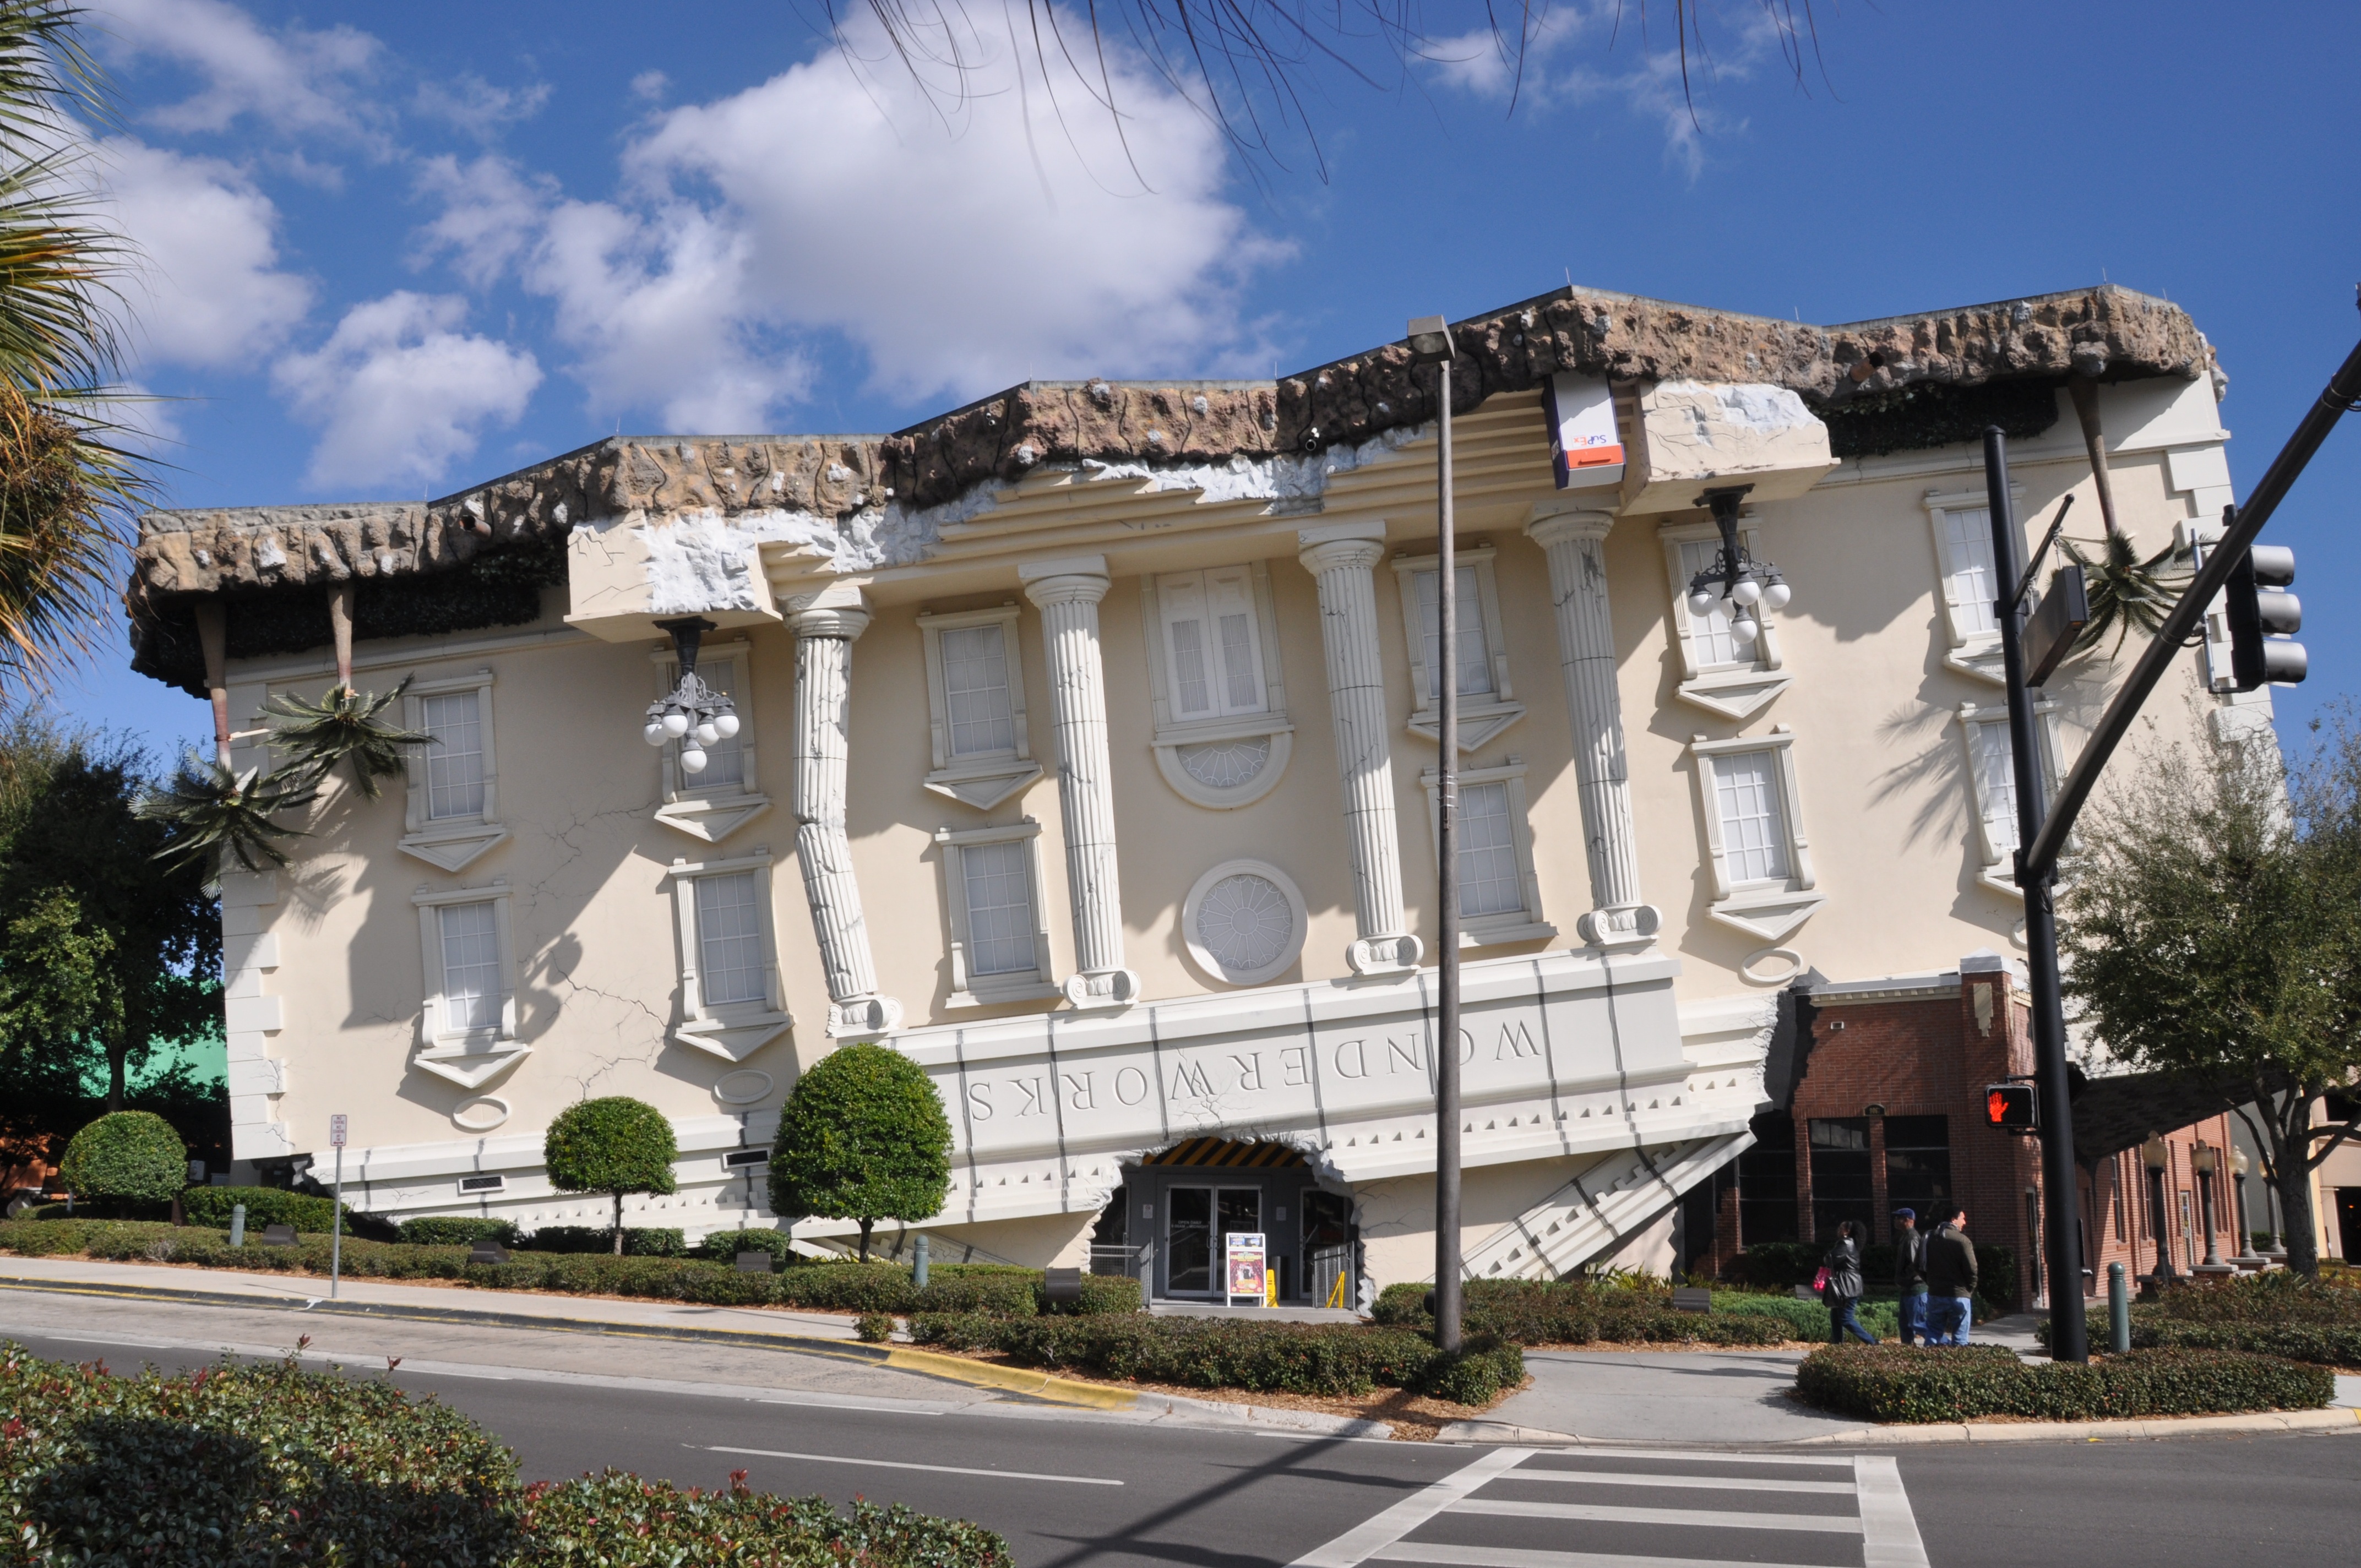
architecture, building, palace, vacation, museum, plaza, landmark, facade, tourism, united states, estate, neighbourhood, the scenery, interactive science exhibits, hanging upside down, creative house, no wonder plant